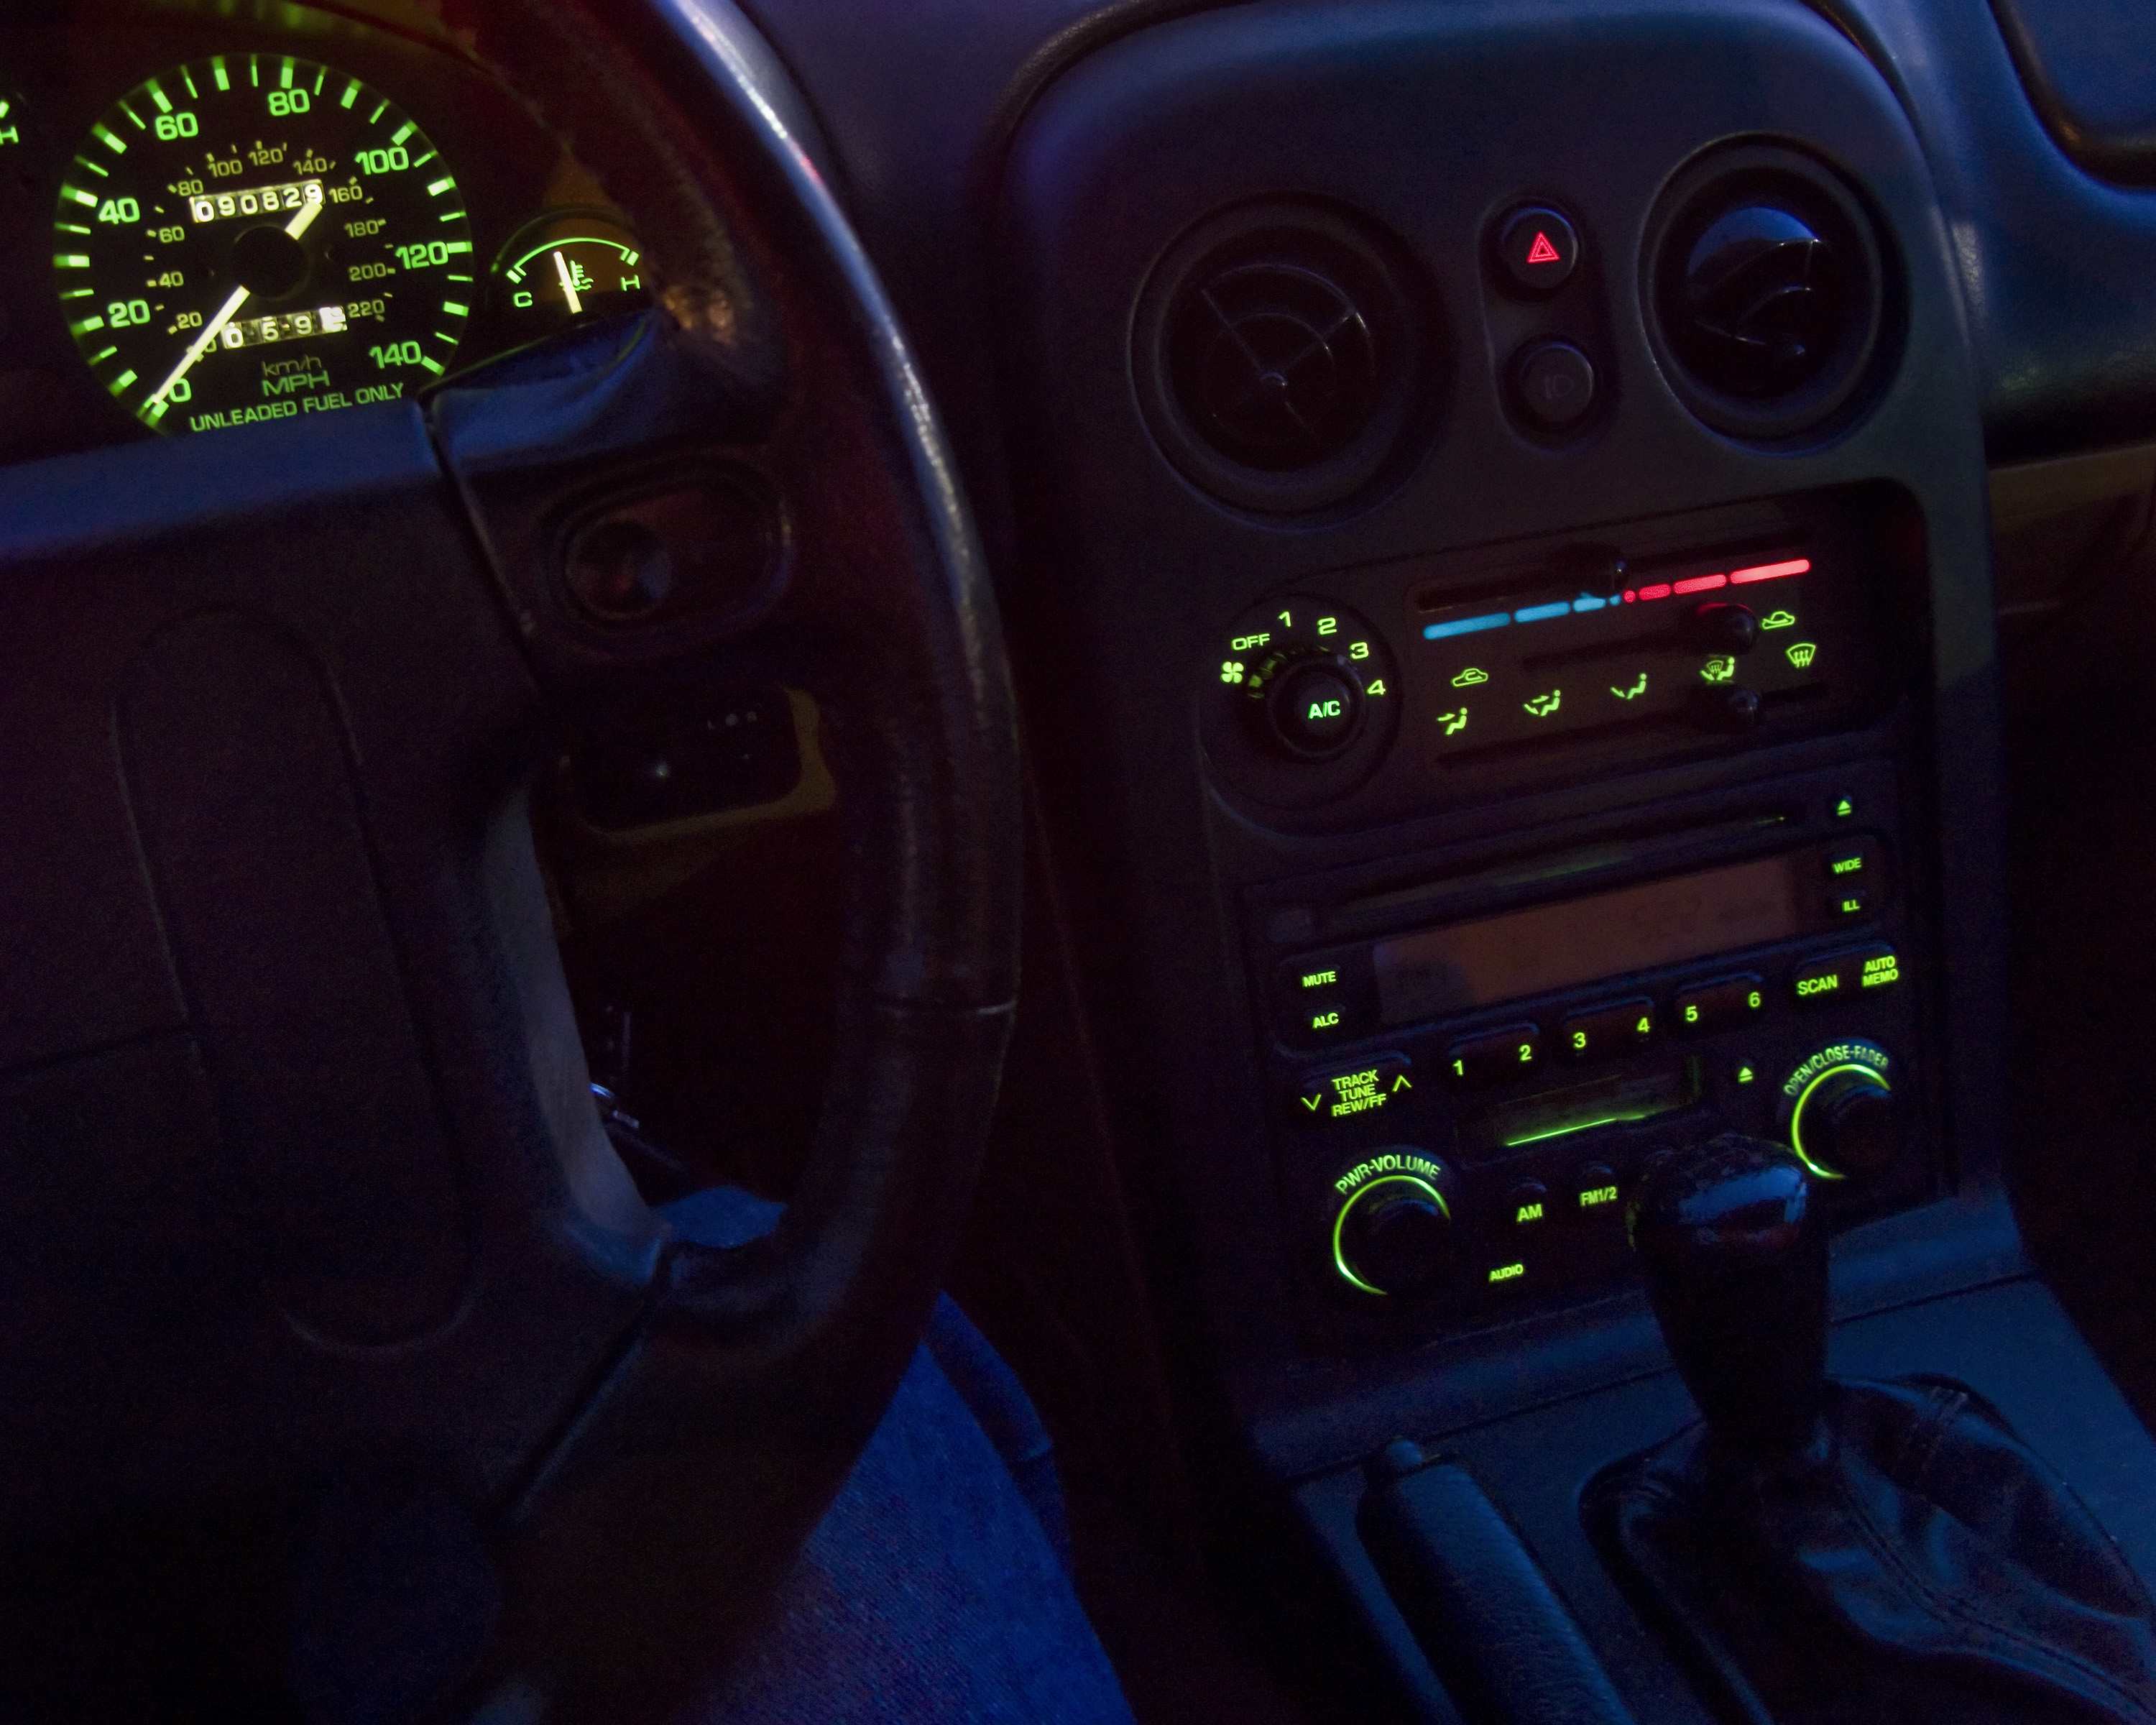
car, wheel, vehicle, steering wheel, rim, sedan, miata, project365, sacramento, automobile make, automotive exterior, luxury vehicle, executive car, ford motor company